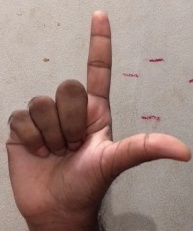
ASL sign: L